Chris Taylor's Kings and Castles

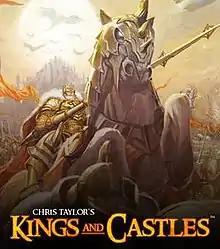

Chris Taylor's Kings and Castles was a real-time strategy (RTS) video game that was in development by Gas Powered Games. Development of the game was announced on 15 February 2010 via press release, then put on hold indefinitely in 2013, and ultimately was cancelled when the company was closed in 2018.